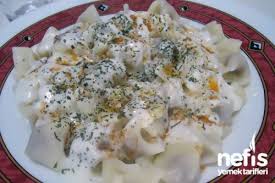
Yemek: manti